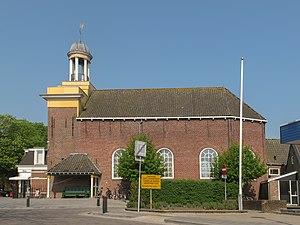
Akkrum est un village situé dans la commune néerlandaise de Heerenveen, dans la province de la Frise. Le 1ᵉʳ janvier 2007, le village comptait 3 290 habitants.